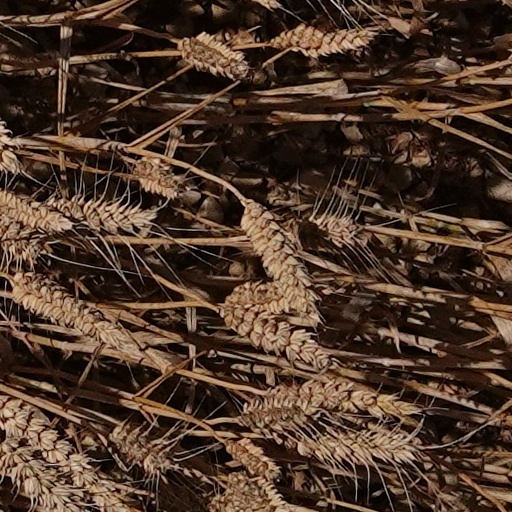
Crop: wheat